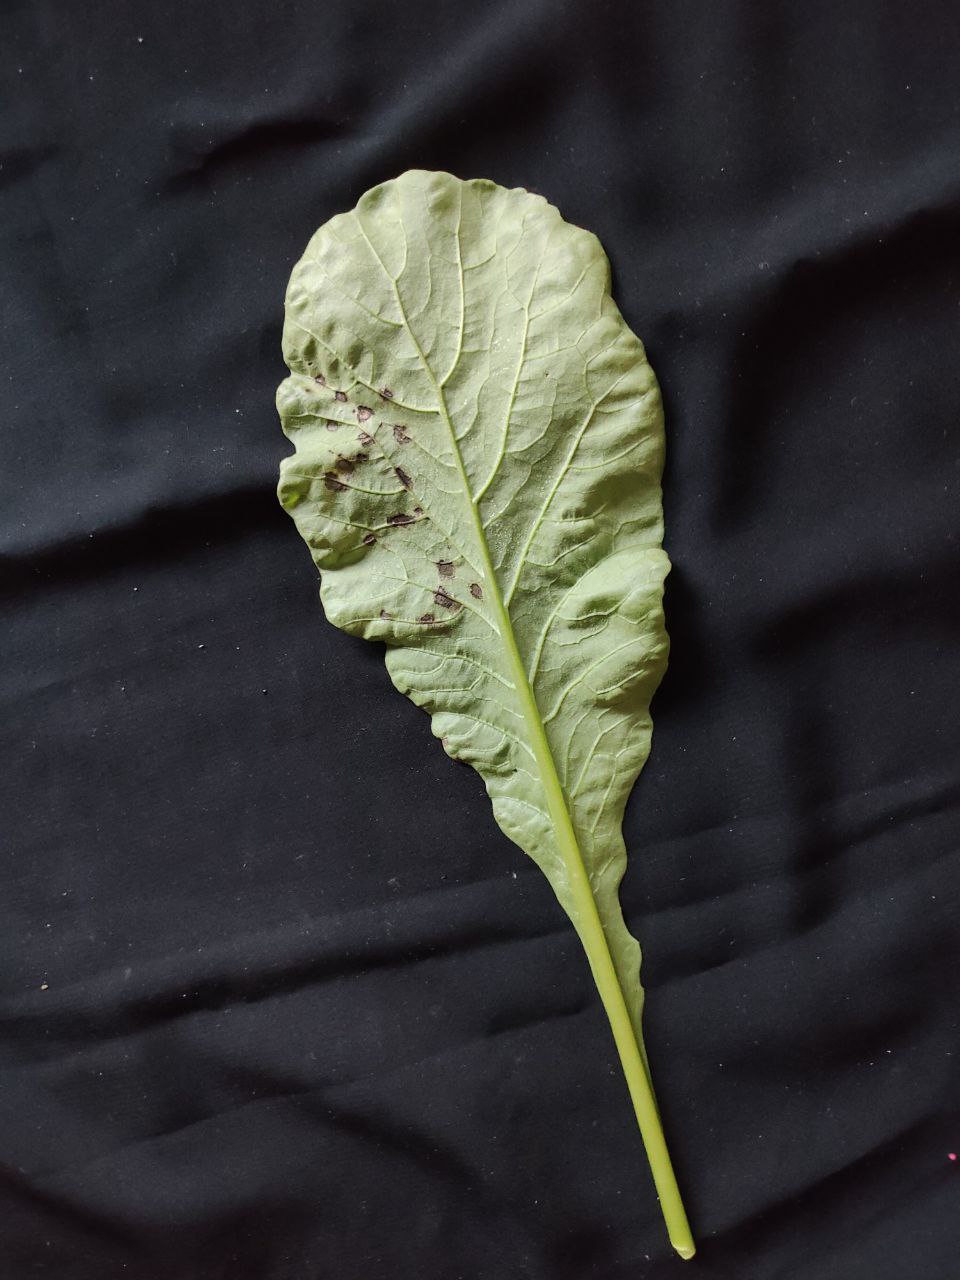
Label: Black leaf spot